Mulford B. Foster

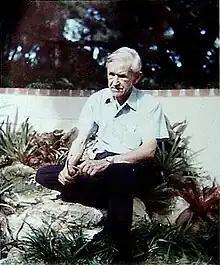

Mulford Bateman Foster (December 25, 1888 – August 28, 1978) was an American botanist known by many as the "Father of the Bromeliad" as he was instrumental in the discovery and introduction of many new species of Bromeliad to the United States. He also devoted his life to hybridizing and contributed widely to the knowledge of the plant species. He was a man of many talents including naturalist, explorer, writer, photographer, artist, horticulturist and a well-respected landscape architect in Florida. Numerous bromeliad plants found today are named after various Foster family members and the genus Fosterella is named in honor of his work.